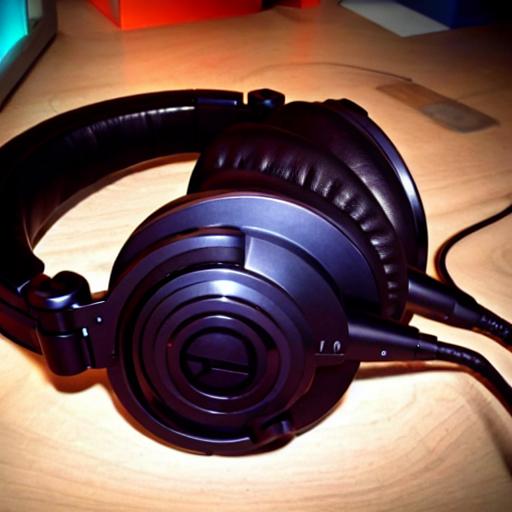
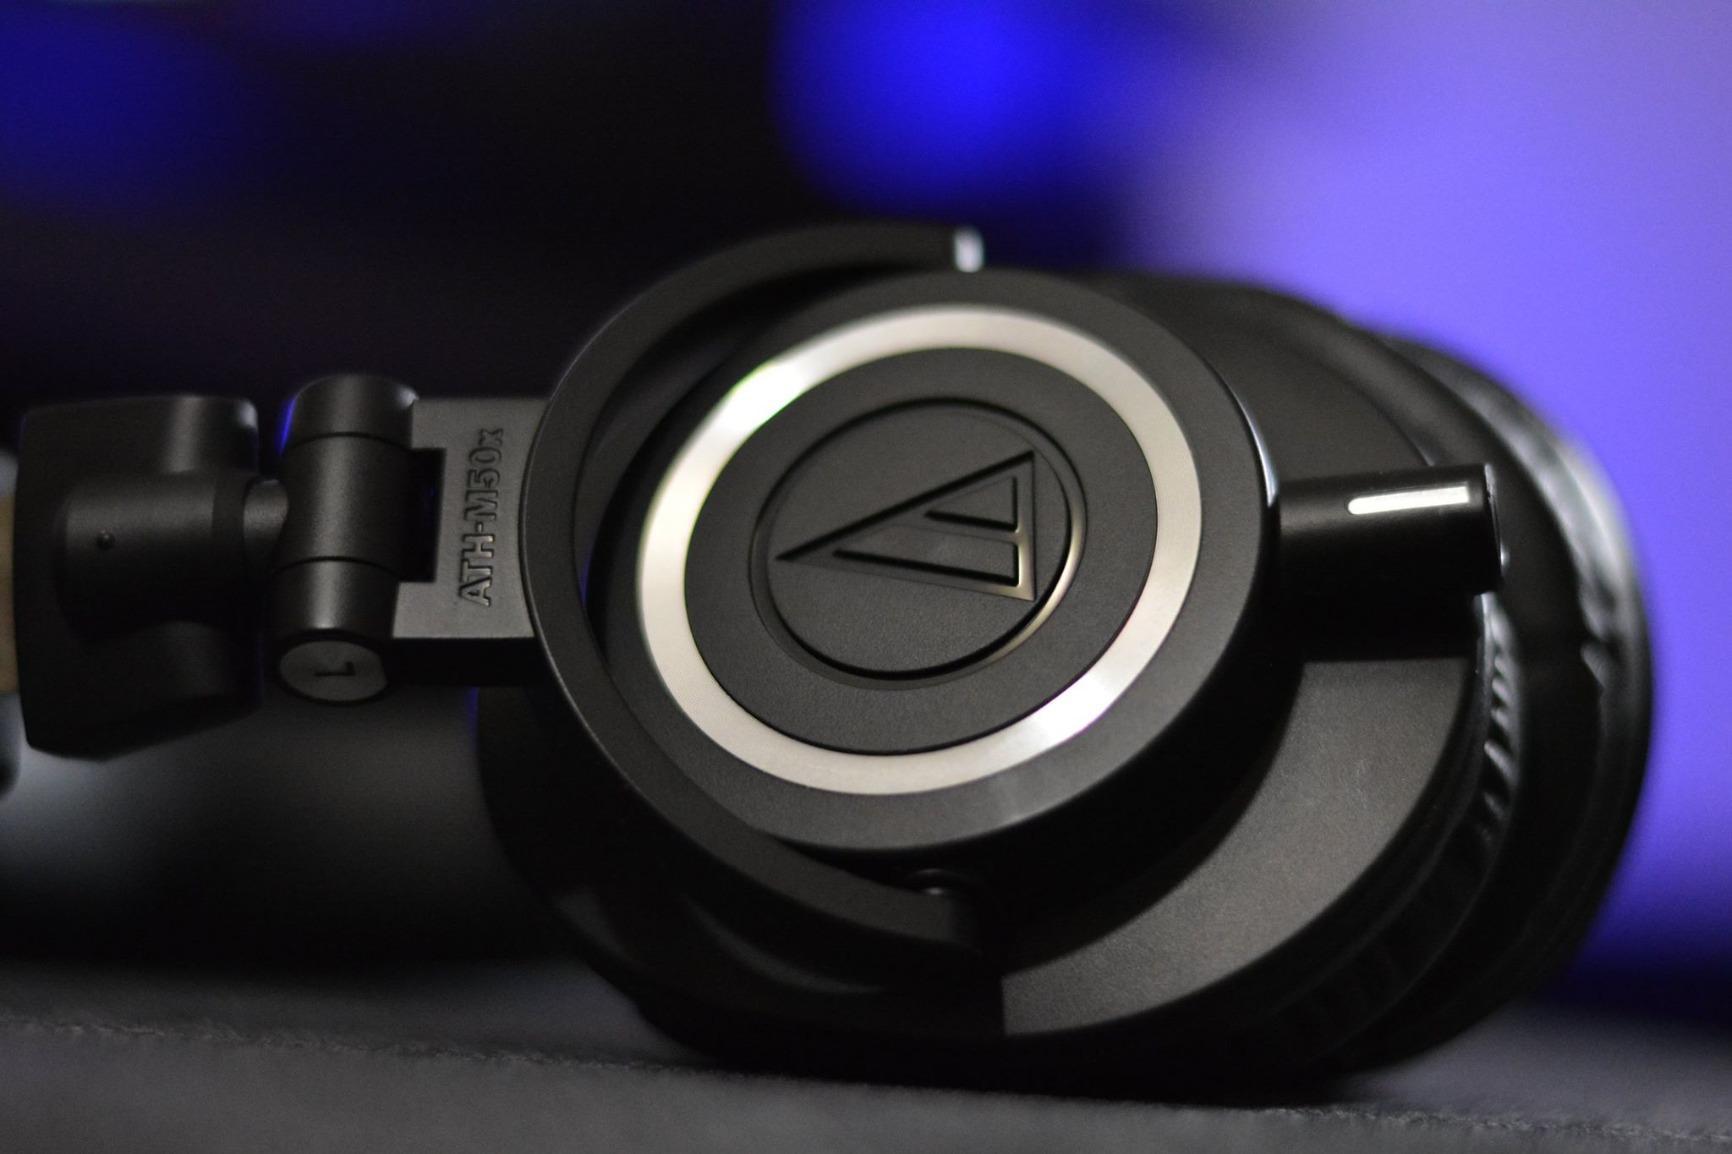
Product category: headphones
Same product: no